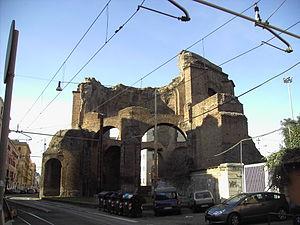
Les Jardins Liciniani étaient des jardins situés à Rome sur la colline de l'Esquilin, entre la Via Labicana et la Via Praenaestina et accolés au Mur d'Aurélien. Initialement utilisée comme résidence impériale romaine, elle devint par la suite un jardin.